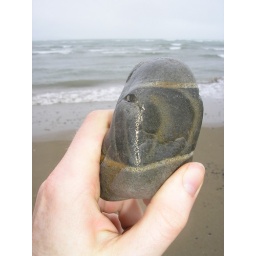
A weird stone found at a beach in Ireland